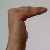
The image shows a hand gesture representing a space in Indian Sign Language.